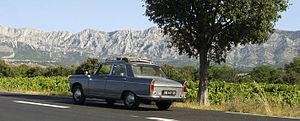
La Nationale 7 près d'Aix en Provence.
La route nationale 7, ou RN 7, ou encore N 7, parfois également appelée la « route Bleue » ou encore la « route des vacances », était la plus longue des routes nationales de France avec 996 km. Avant son déclassement partiel, elle reliait Paris à Menton via l'ouest de la Bourgogne, le nord de l'Auvergne, la vallée du Rhône, le massif de l'Esterel et la Côte d'Azur.